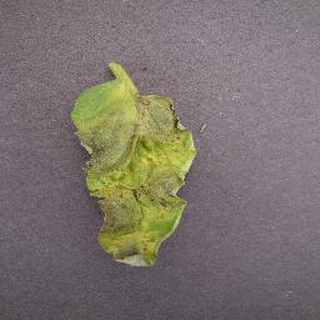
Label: tomato_late_blight